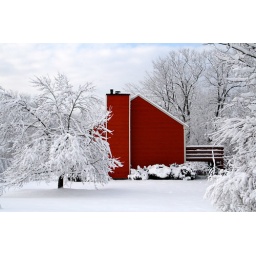
There's a red house over yonder ...